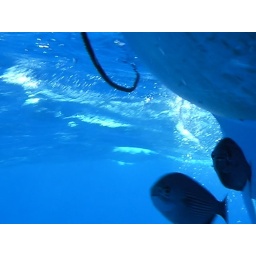
Pacific Stage 2 - couple of pilot fish under the boat